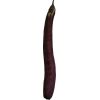
Label: Eggplant long 1